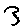
Label: 3